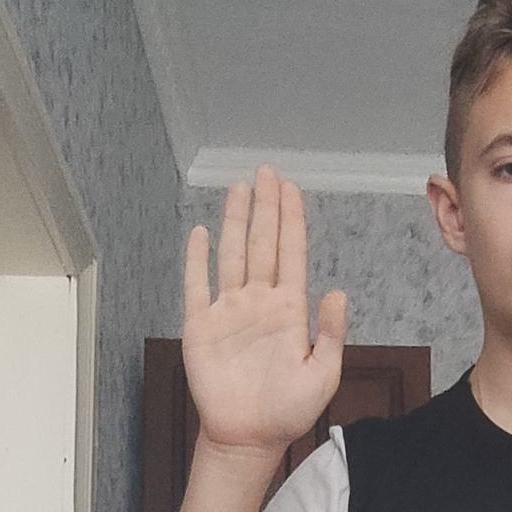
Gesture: stop